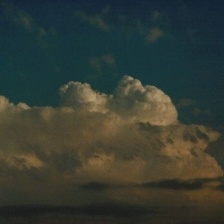
Cloud type: Stratus